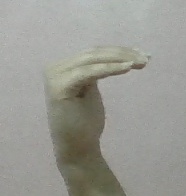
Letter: haa